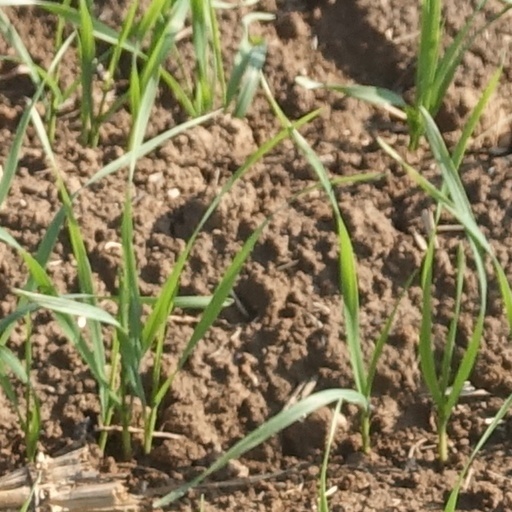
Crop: wheat